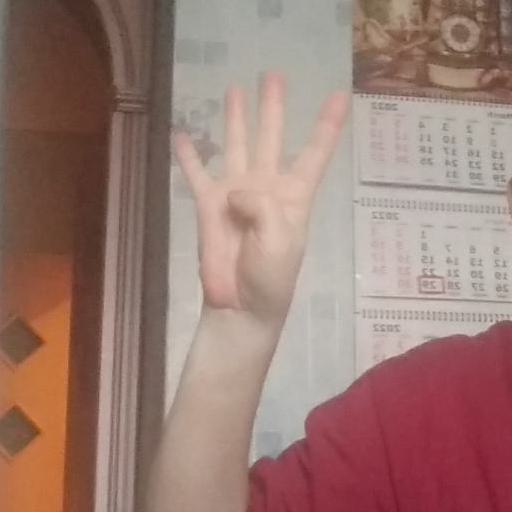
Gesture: four